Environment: real
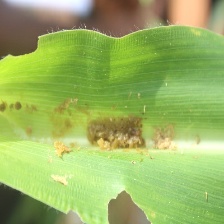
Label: fall_armyworm